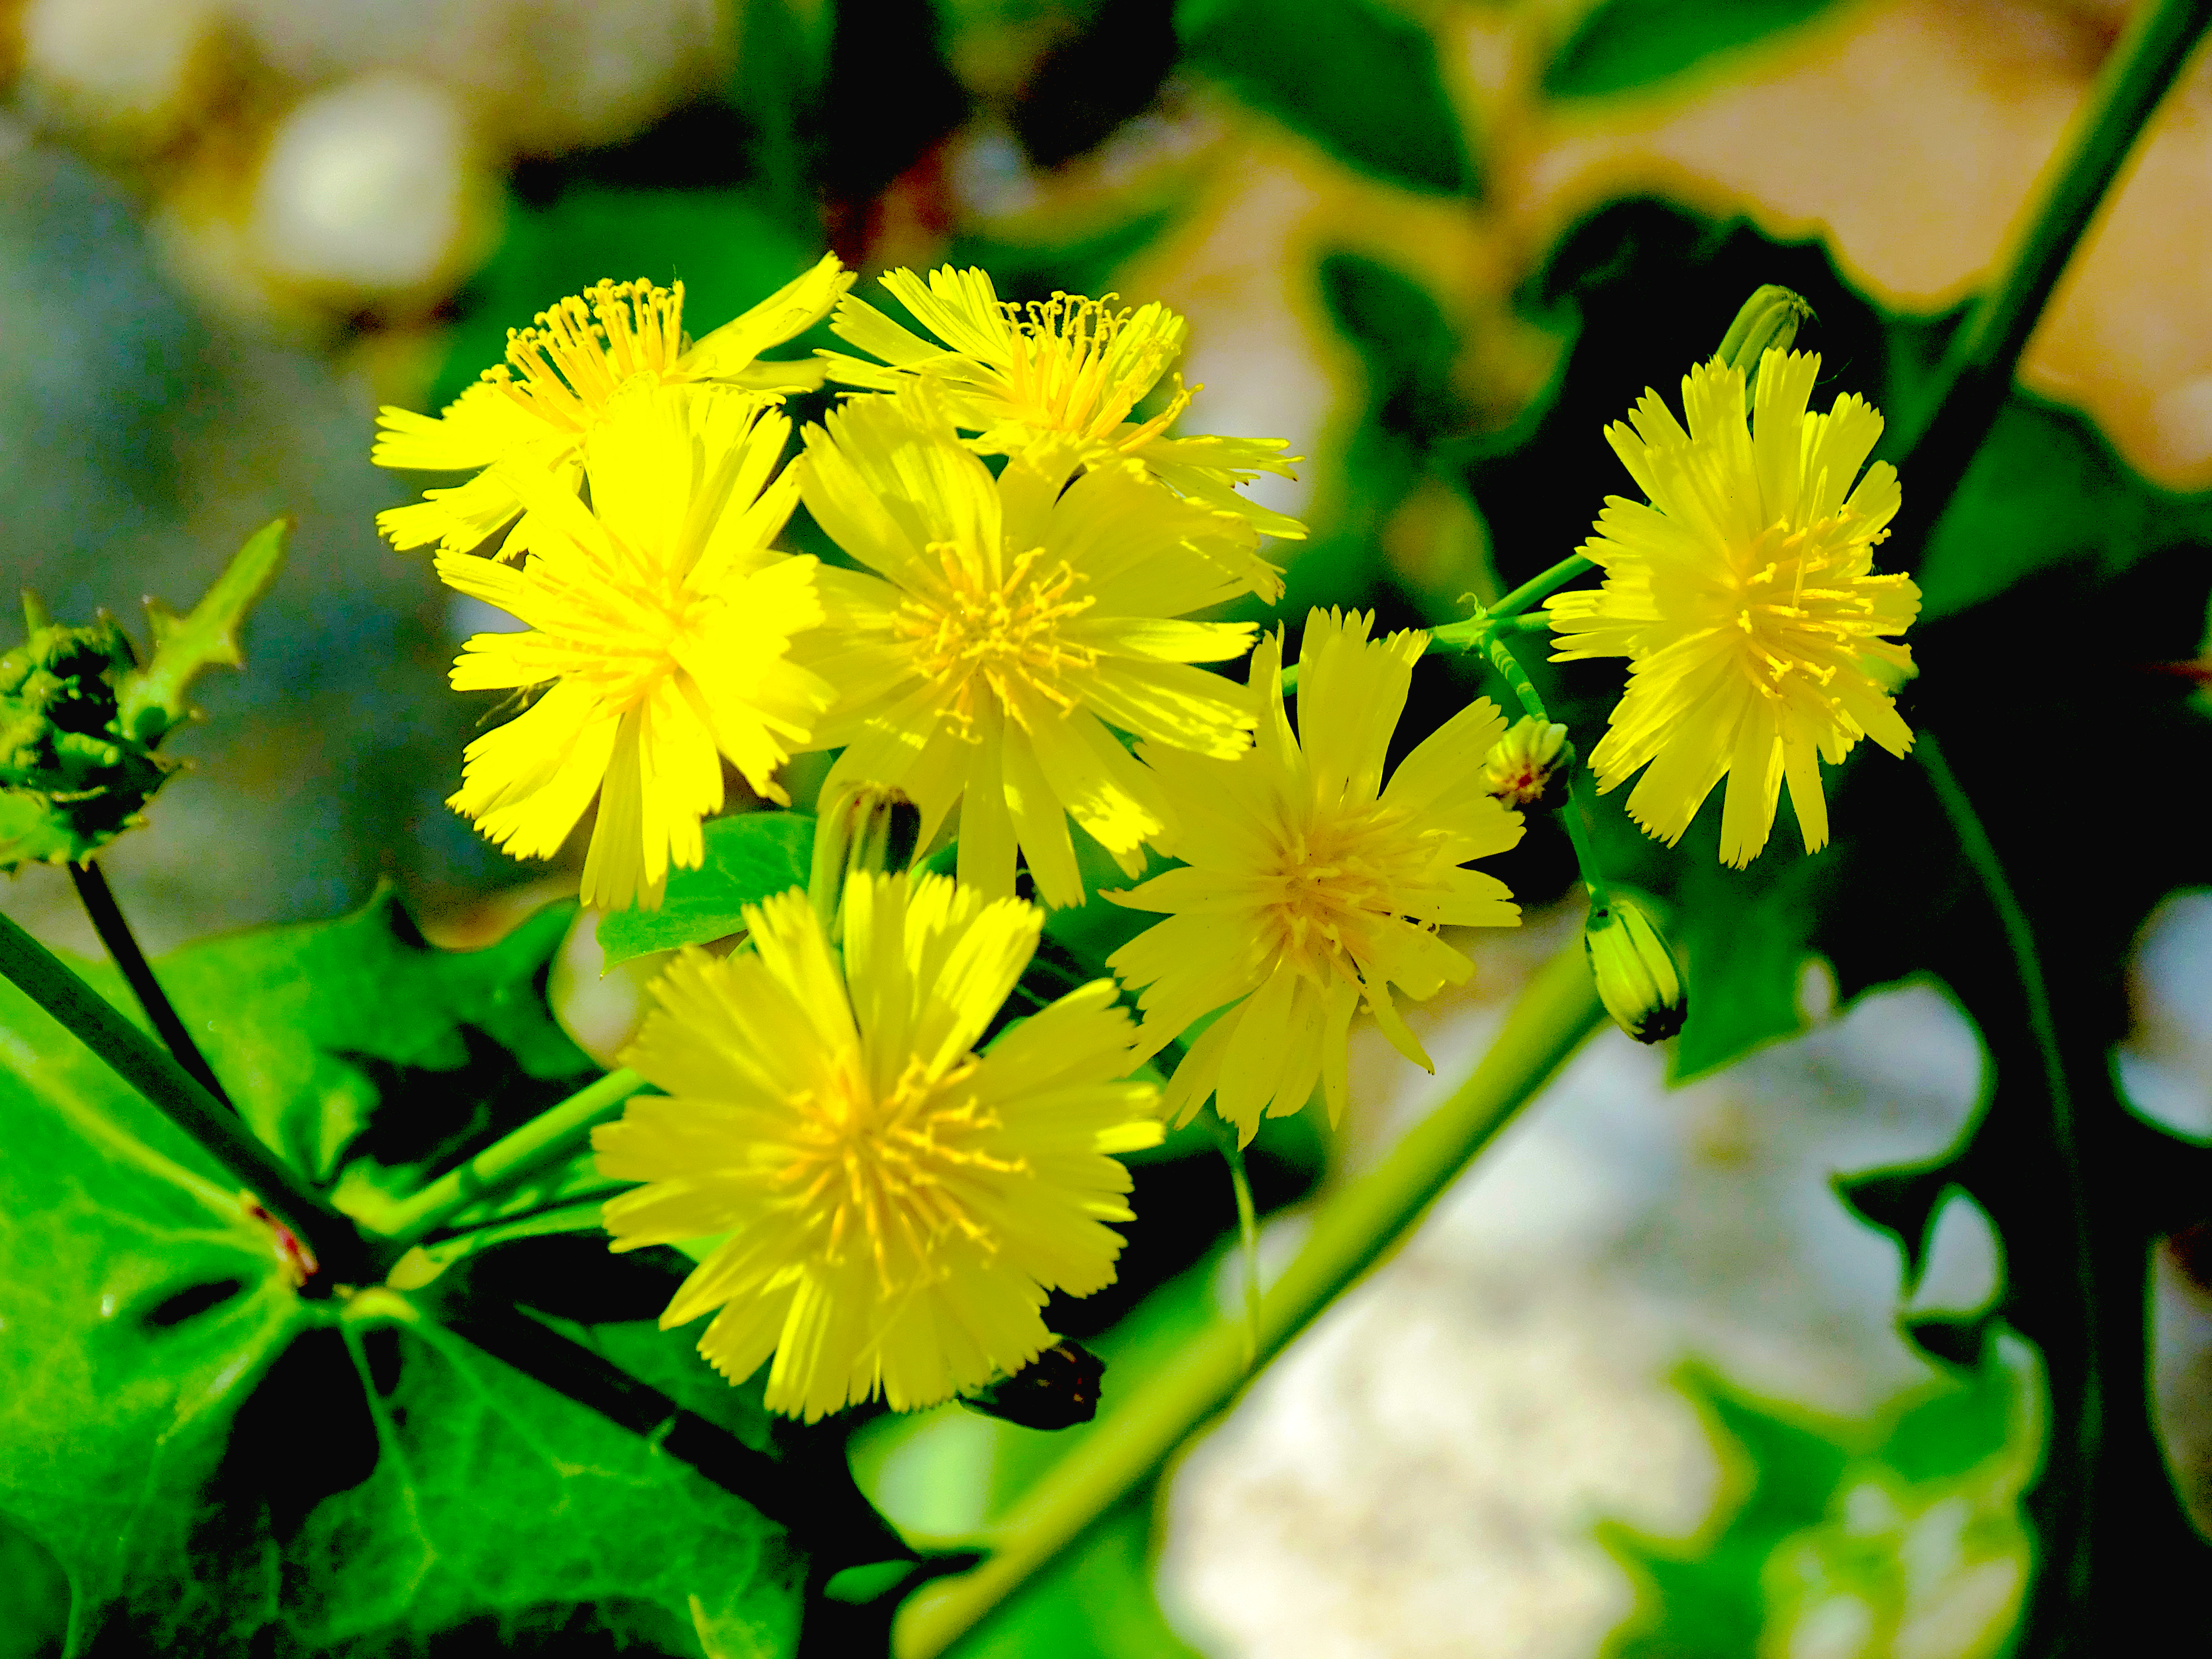
flowers, flower, plant, leaf, botany, petal, groundcover, herbaceous plant, flowering plant, grass, Forb, annual plant, close up, leopard's bane, daisy family, pollen, perennial plant, Crepis paludosa, herb, dandelion, wildflower, plant stem, asterales, sunflower, Pedicel, hypericaceae, marguerite daisy, macro photography, subshrub, cinquefoil, art